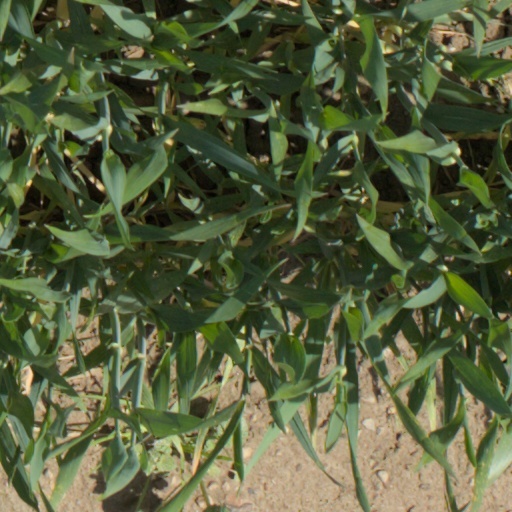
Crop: wheat